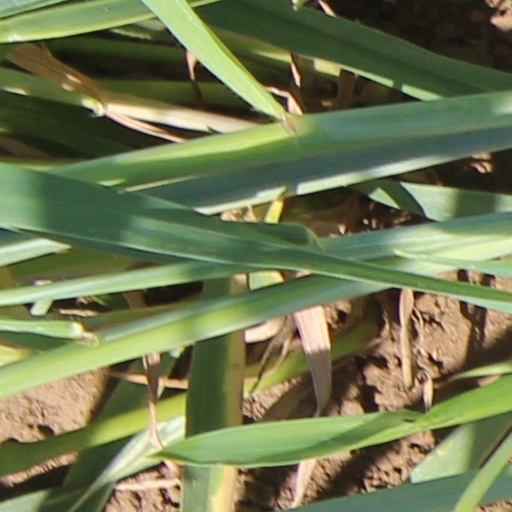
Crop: wheat